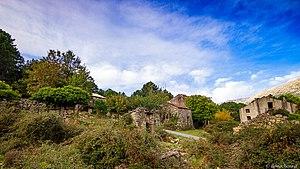
Le hameau de Basalla.
Chisa est une commune française située dans la circonscription départementale de la Haute-Corse et le territoire de la collectivité de Corse. Elle appartient à l'ancienne piève de Coasina, dans le Fiumorbo.